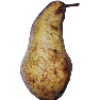
Label: Pear Abate 1